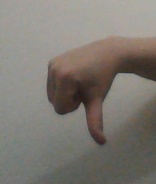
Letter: waw